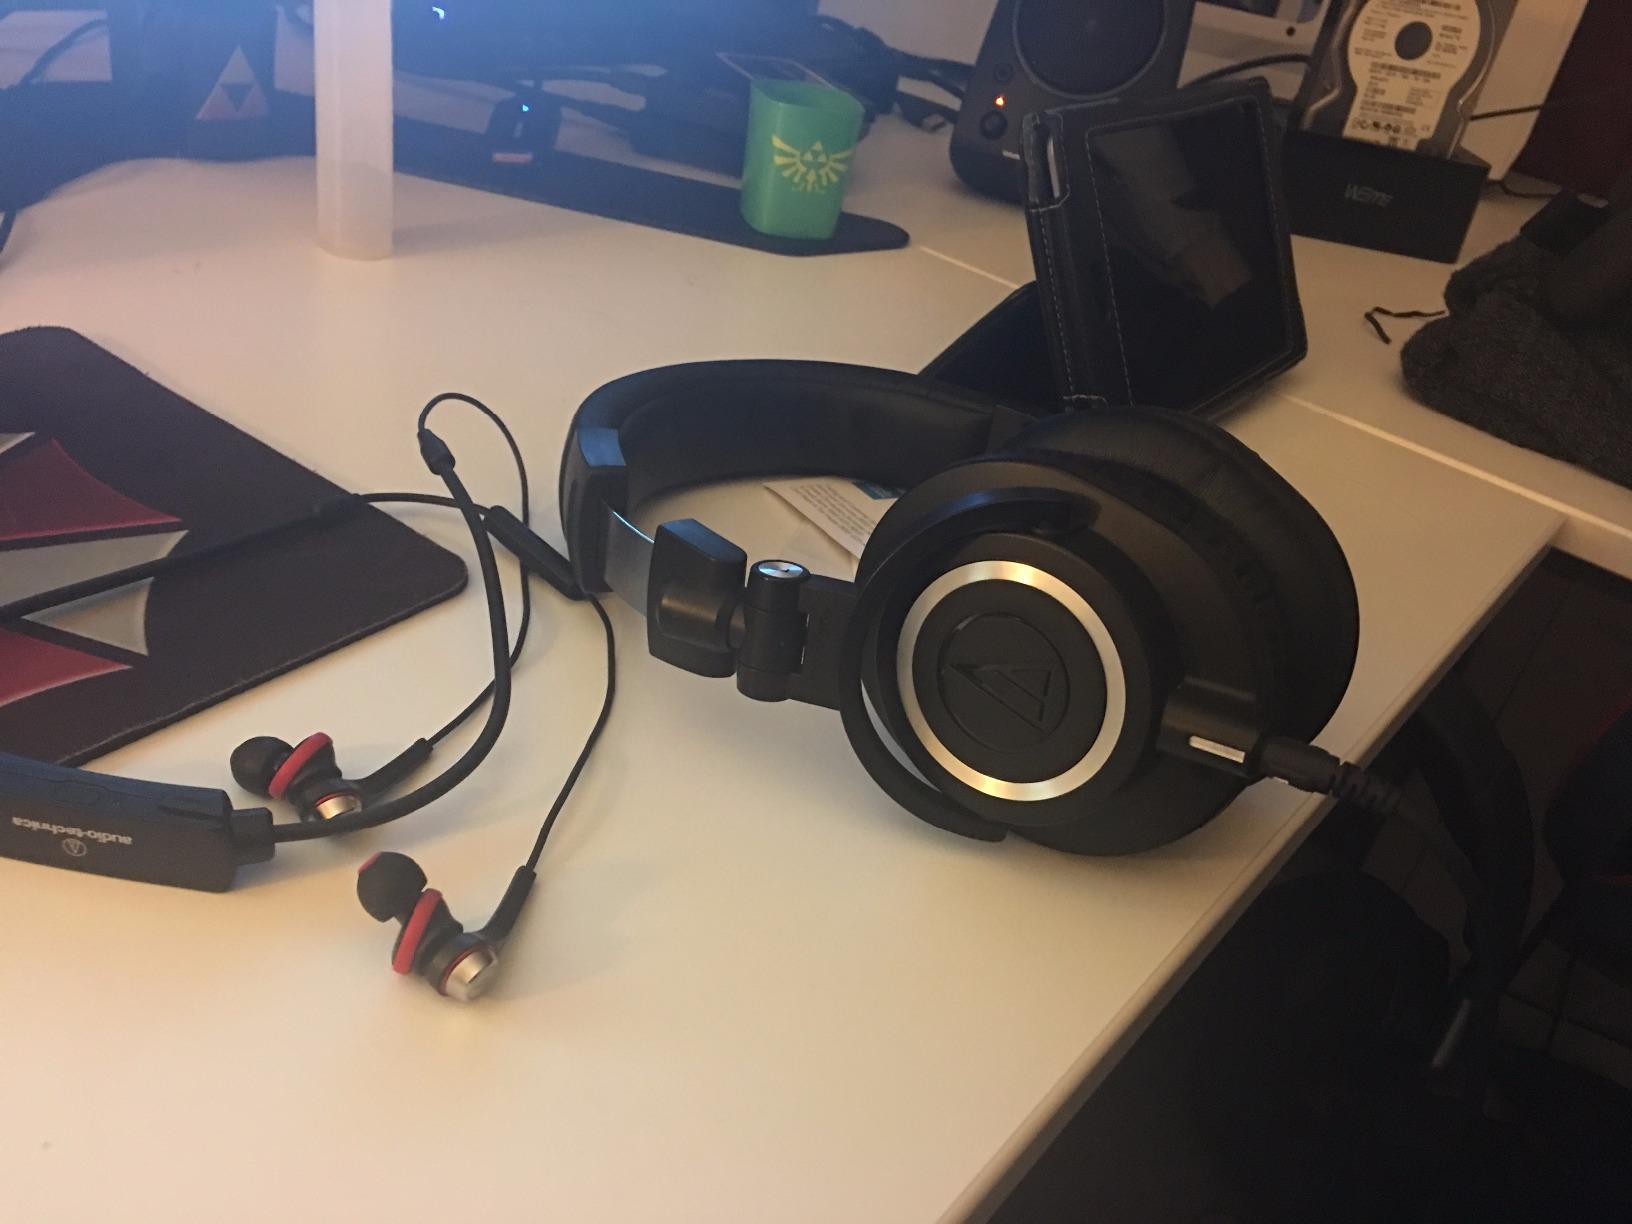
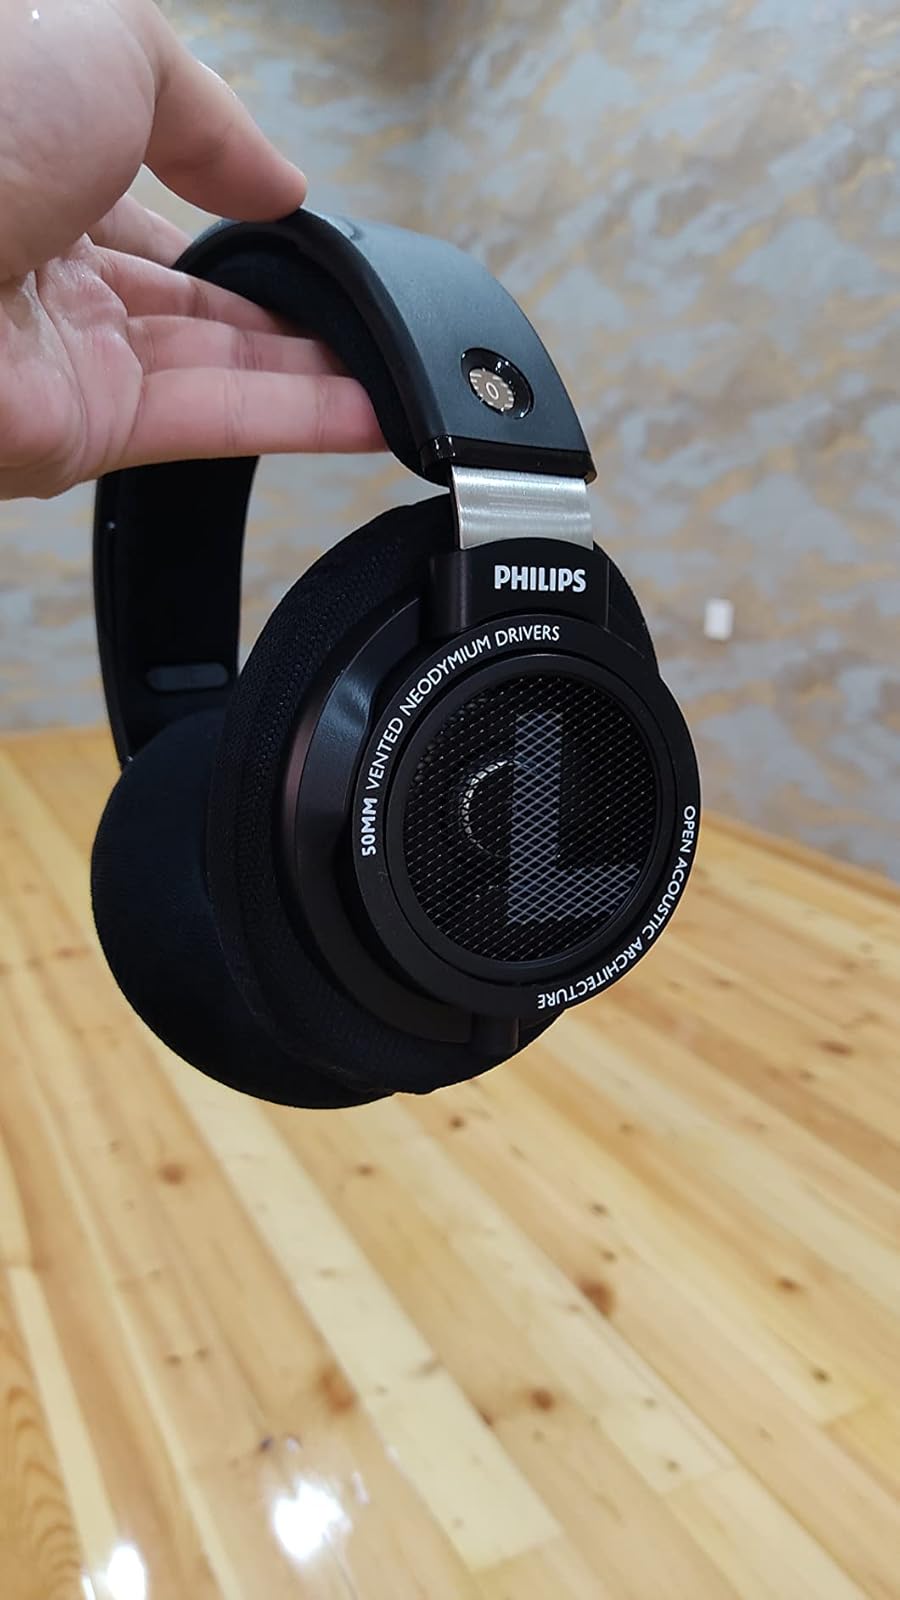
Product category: headphones
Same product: no